Edgar Garbisch

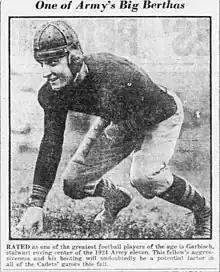
Garbisch featured in a 1923 New York Daily News photograph as one of the stars of the Cadets

In 1923, he was again selected as a first-team All-American by Tom Thorp, for the "Baltimore News", and Percy Haughton. Garbisch also received second-team All-American honors from "Athletic World" magazine, selected based on votes cast by 500 coaches, and Davis J. Walsh, sports editor for the International News Service.